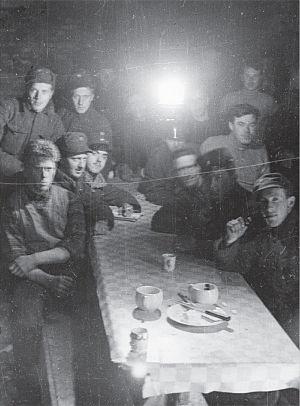
La bataille de la forteresse de Hegra fut un engagement de 25 jours en 1940 pendant la campagne de Norvège qui a vu un petit groupe de Norvégiens volontaires s'opposer à des forces allemandes supérieures. Après les premiers combats autour de la ligne de chemin de fer de Meråker, les Norvégiens se sont repliés dans la forteresse de Hegra où ils subirent plusieurs attaques allemandes avant de se rendre le 5 mai, ayant perdu l'espoir d'être secourus.